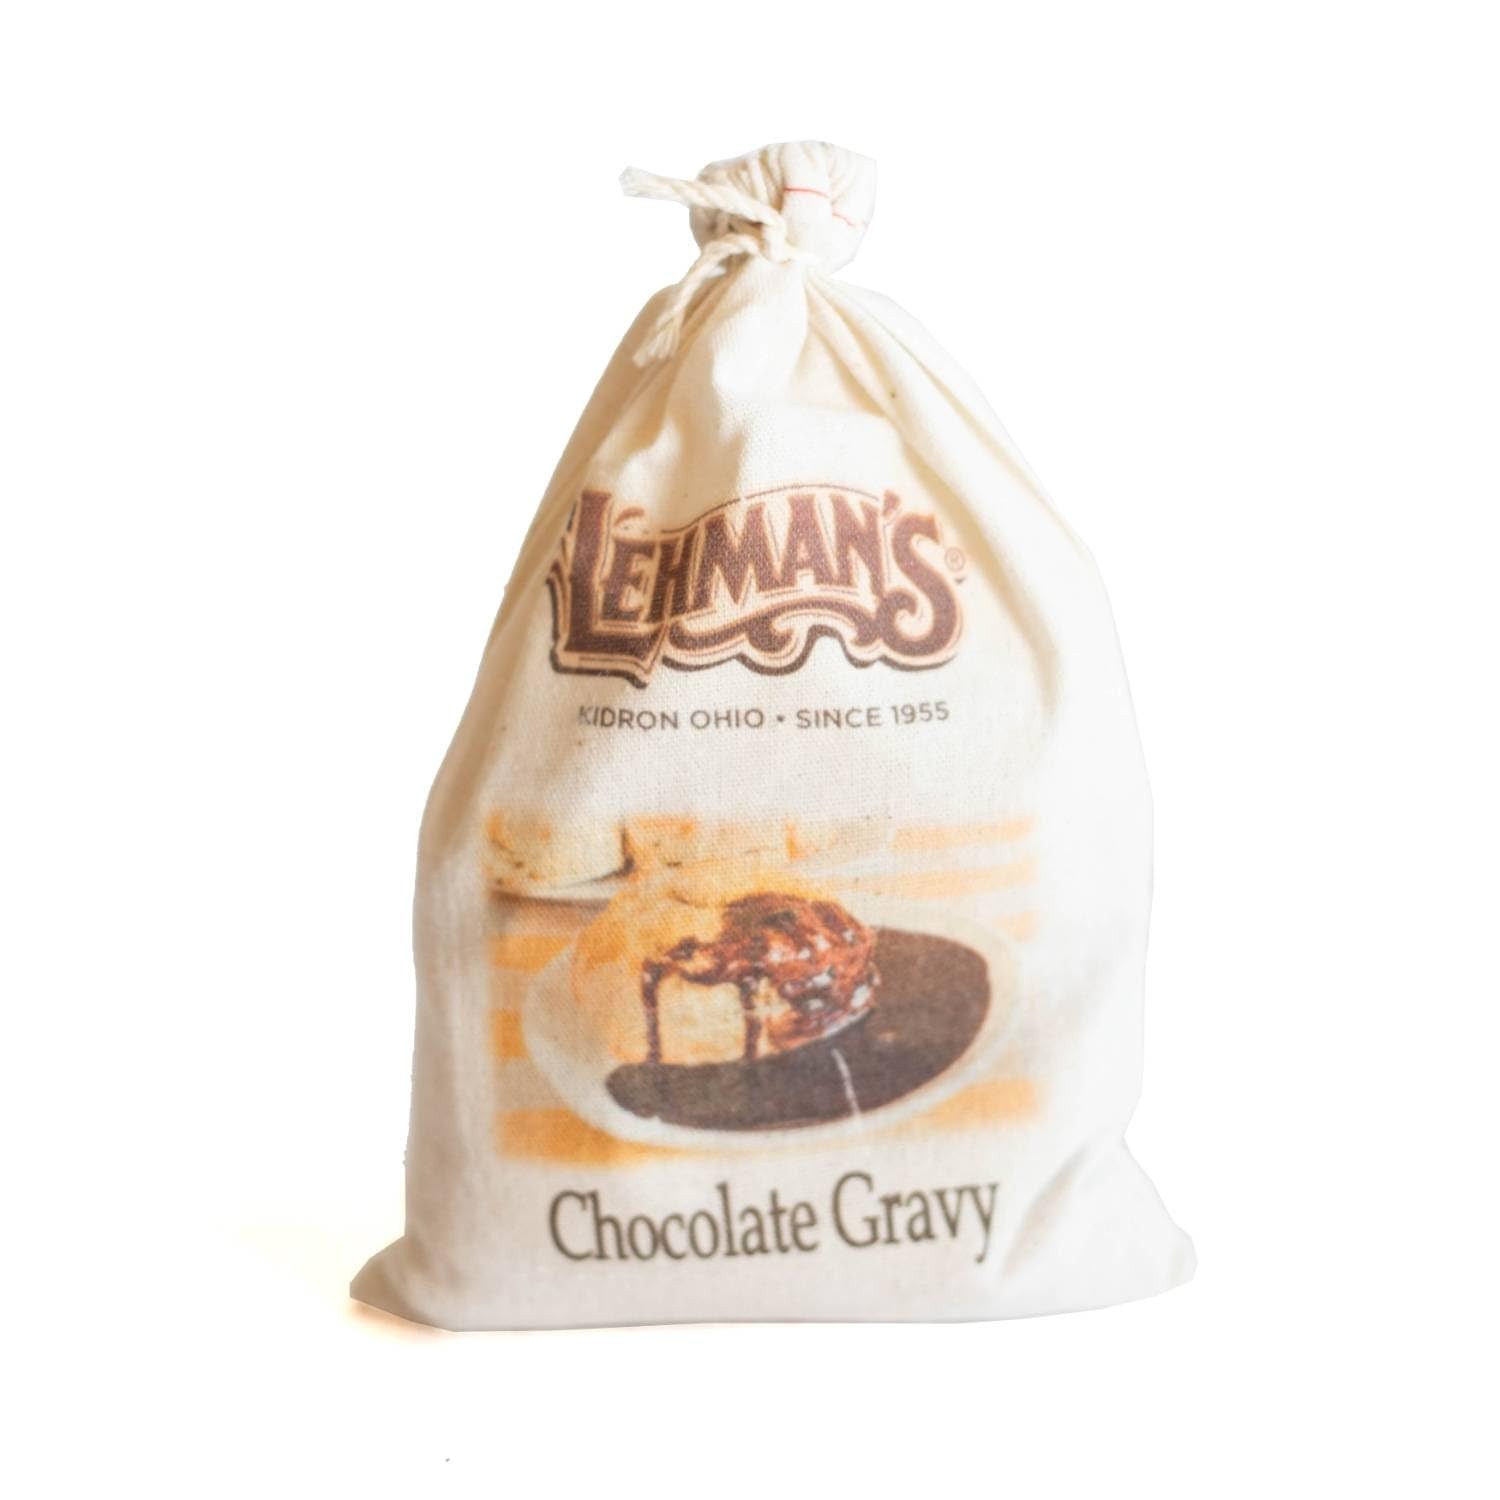
Item Name: Lehman's Chocolate Sweet Gravy Mix, Sauce for Biscuits Waffles Pancakes Ice Cream, Dip for Fruit Cookies, 7.25 oz
Bullet Point 1: Easy to prepare - combine this sweet gravy mix with milk and butter (you supply), cook, then pour this thick, sweet sauce over your favorite foods
Bullet Point 2: Pairs well with just about anything: hot buttered biscuits, waffles, pancakes, even ice cream; makes a great dip for fruit or cookies, too
Bullet Point 3: Perfect for gifting - it's charmingly packaged in a fabric bag
Bullet Point 4: Great to keep on hand for unexpected company
Bullet Point 5: 7.25 oz
Product Description: Make a Sweet Gravy for Biscuits and Waffles Two words: Chocolate Gravy. Yes, it's as delicious as it sounds! This southern treat pairs well with just about anything: hot buttered biscuits, waffles, pancakes, even ice cream. Just combine our mix with milk and butter (you supply), cook, then pour this thick, sweet sauce over your favorite foods. Approximate expiration: 24 months Easy to prepare. Makes a great dip for fruit or cookies, too. Perfect for gifting - it's charmingly packaged in a fabric bag. Also great to keep on hand for unexpected company. 7.25 oz. How to Make Chocolate Gravy: In a medium pot, stir together mix and 1 cup of whole milk (Whole milk is best but 2% milk and soy milk can also be used) and 1 Tablespoon of butter.. Cook over medium heat, stirring constantly, until thick.. Pour over hot buttered biscuits for a classic southern treat; or use over waffles, ice cream and more. Makes a great dip for fruit or cookies.. Ingredients: Sugar, Enriched flour (wheat flour, malted barley flour, niacin, reduced iron, thiamine mononitrate, riboflavin, folic acid), Unsweetened cocoa powder, Cinnamon, Spices, Salt. Contains wheat. Manufactured in a facility that also processes milk, egg, nuts and other potential allergens.
Value: 7.25
Unit: Ounce

Price: 15.98